Hans Ehelolf

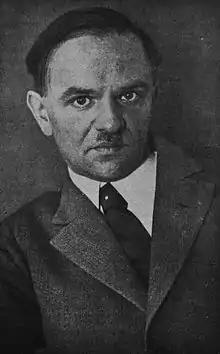

Hans Wilhelm Heinrich Ehelolf (July 30, 1881 – May 29, 1939) was a German Hittitologist.